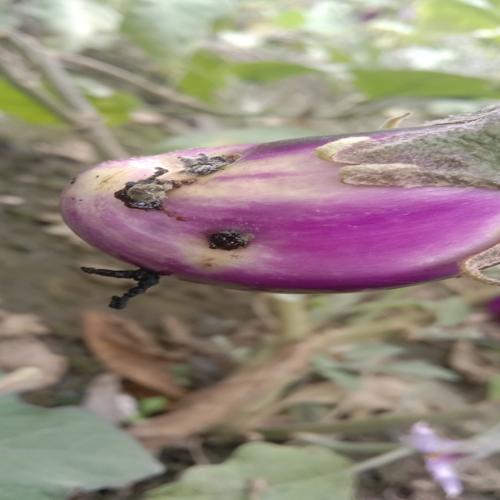
Label: Shoot and Fruit Borer